Happy Birthday to Me (film)

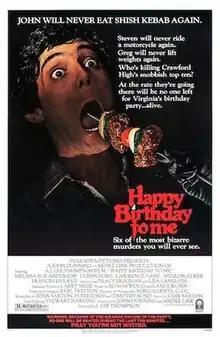
Theatrical release poster

Happy Birthday to Me is a 1981 slasher film directed by J. Lee Thompson and starring Melissa Sue Anderson, Glenn Ford, Lawrence Dane, Sharon Acker, Frances Hyland, Tracey Bregman, and Lisa Langlois. Its plot revolves around brutal murders of the high school members of an elite clique.